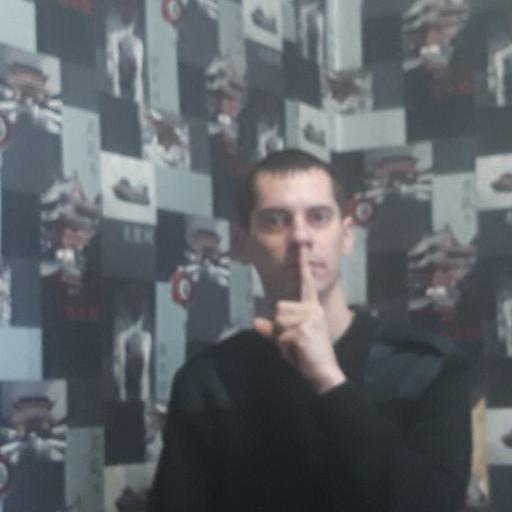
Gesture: mute